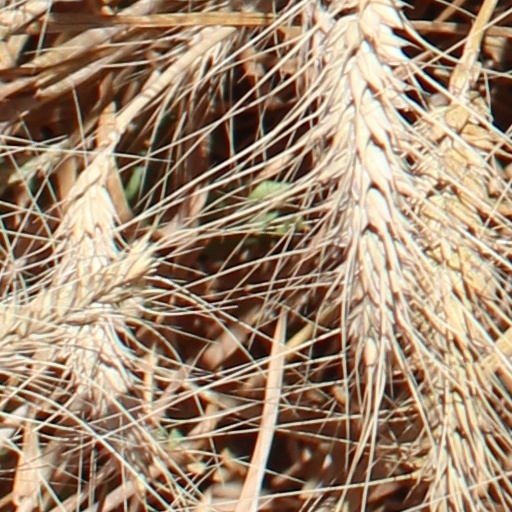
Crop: wheat